NGC 25

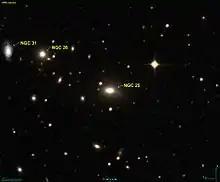
DSS image of NGC 25

NGC 25 is a barred lenticular galaxy situated in the Phoenix constellation. It was discovered on 28 October 1834 by John Herschel. It is the brightest cluster galaxy for Abell cluster 2731.